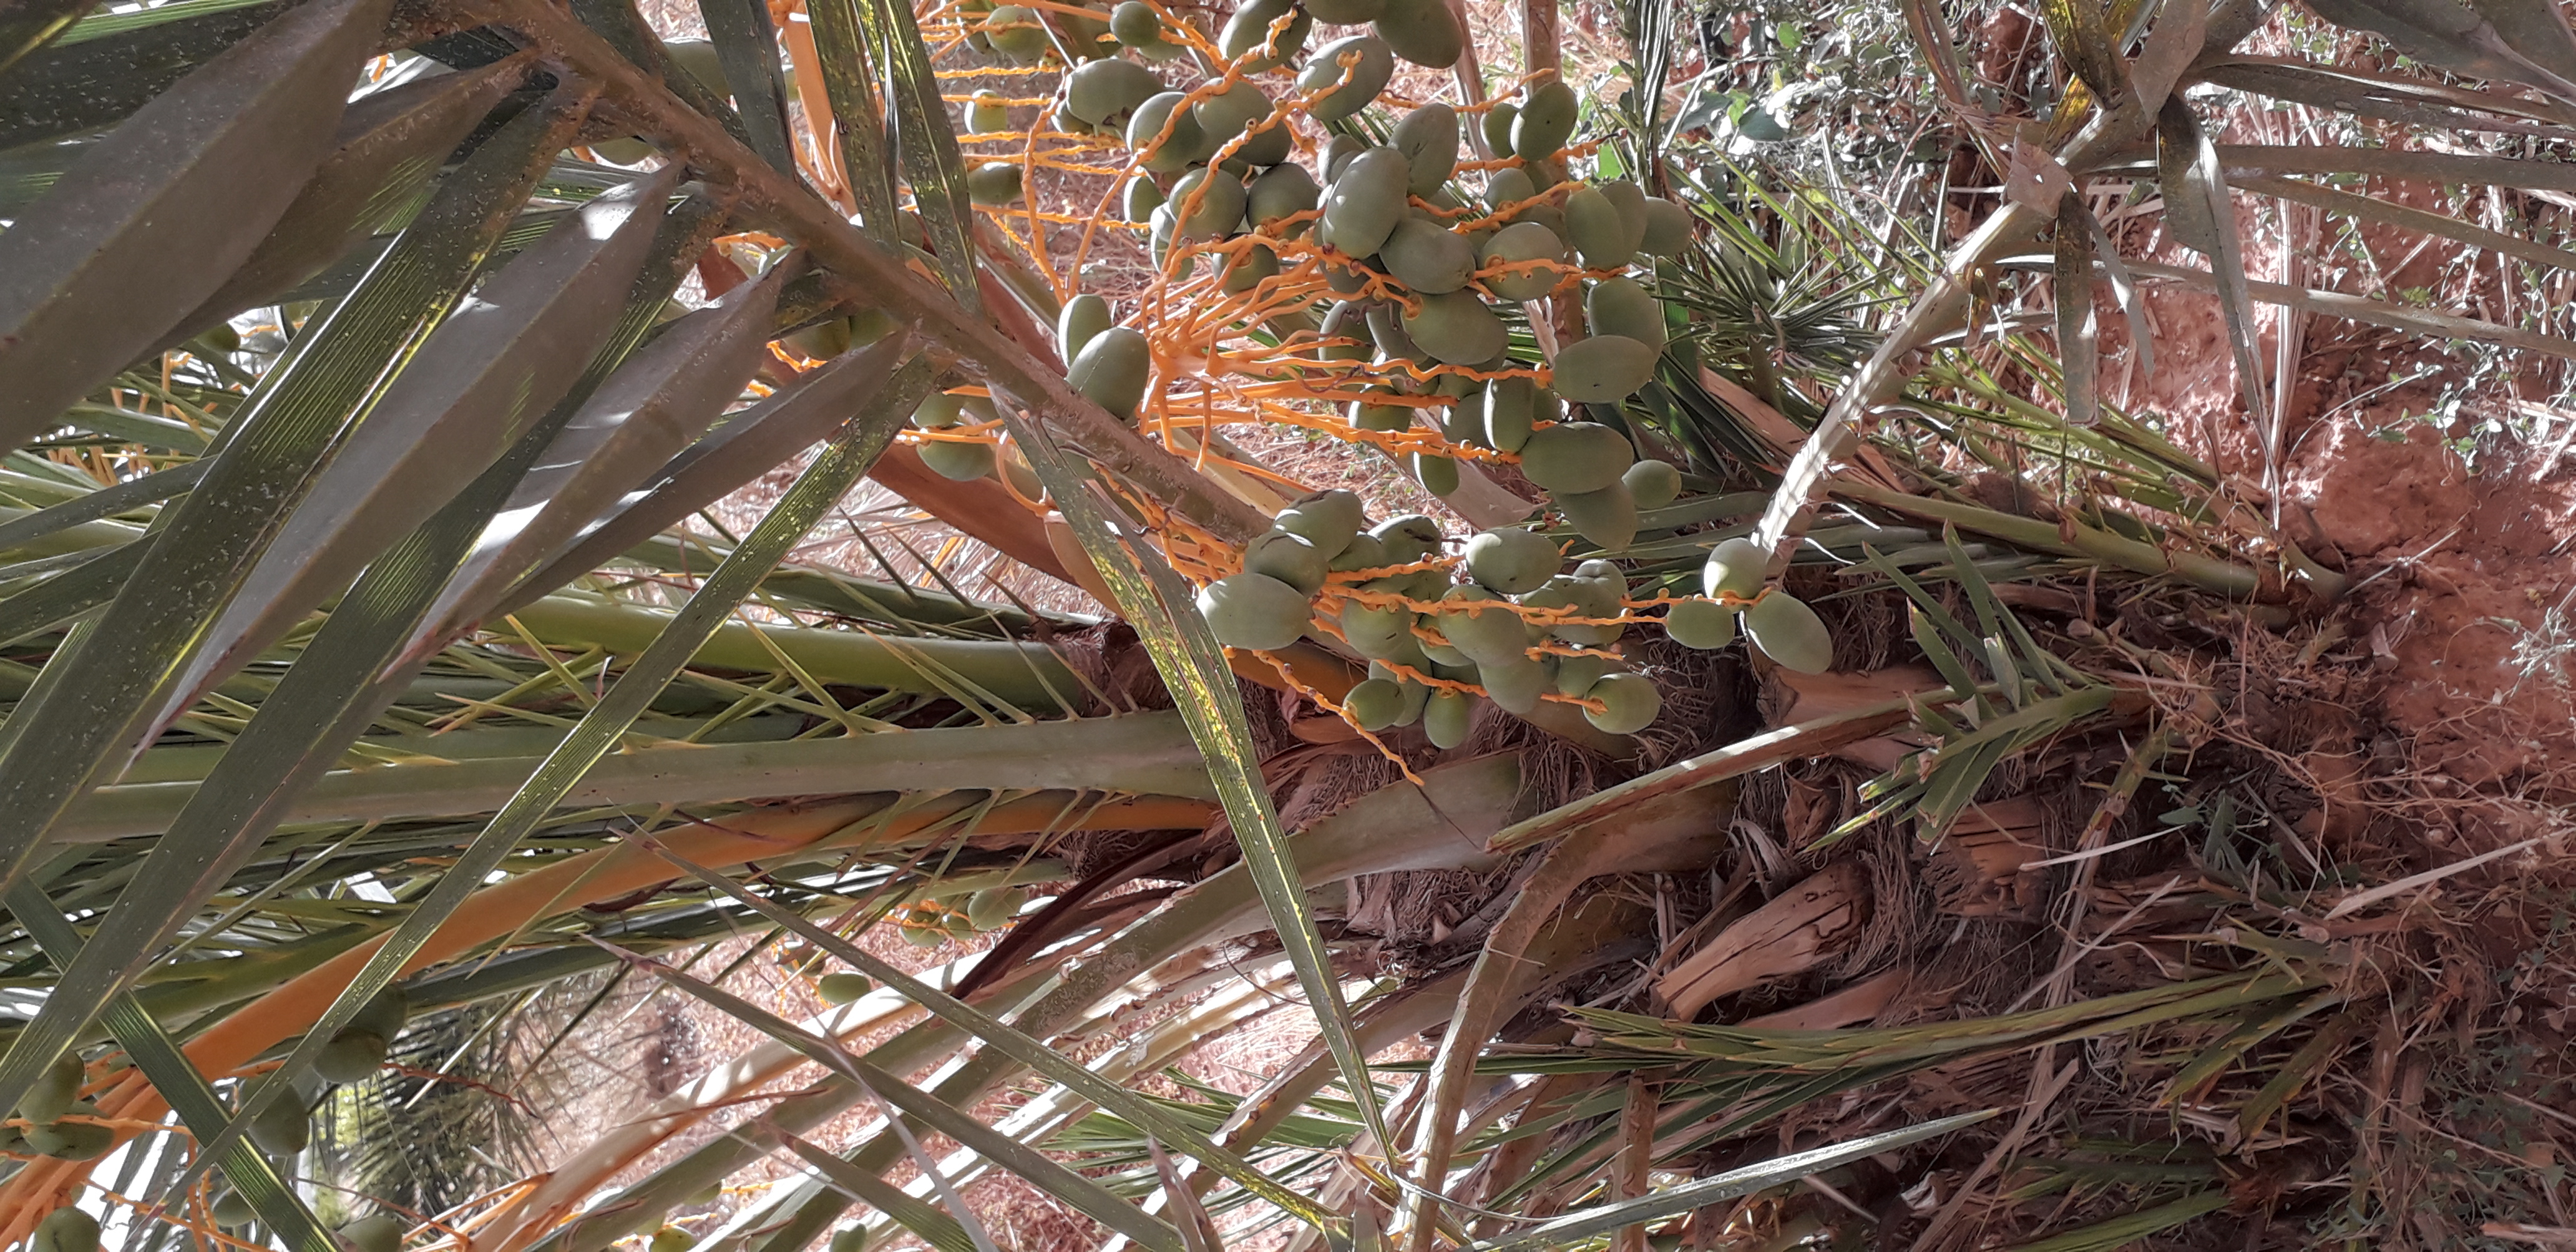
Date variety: Boumajhoul